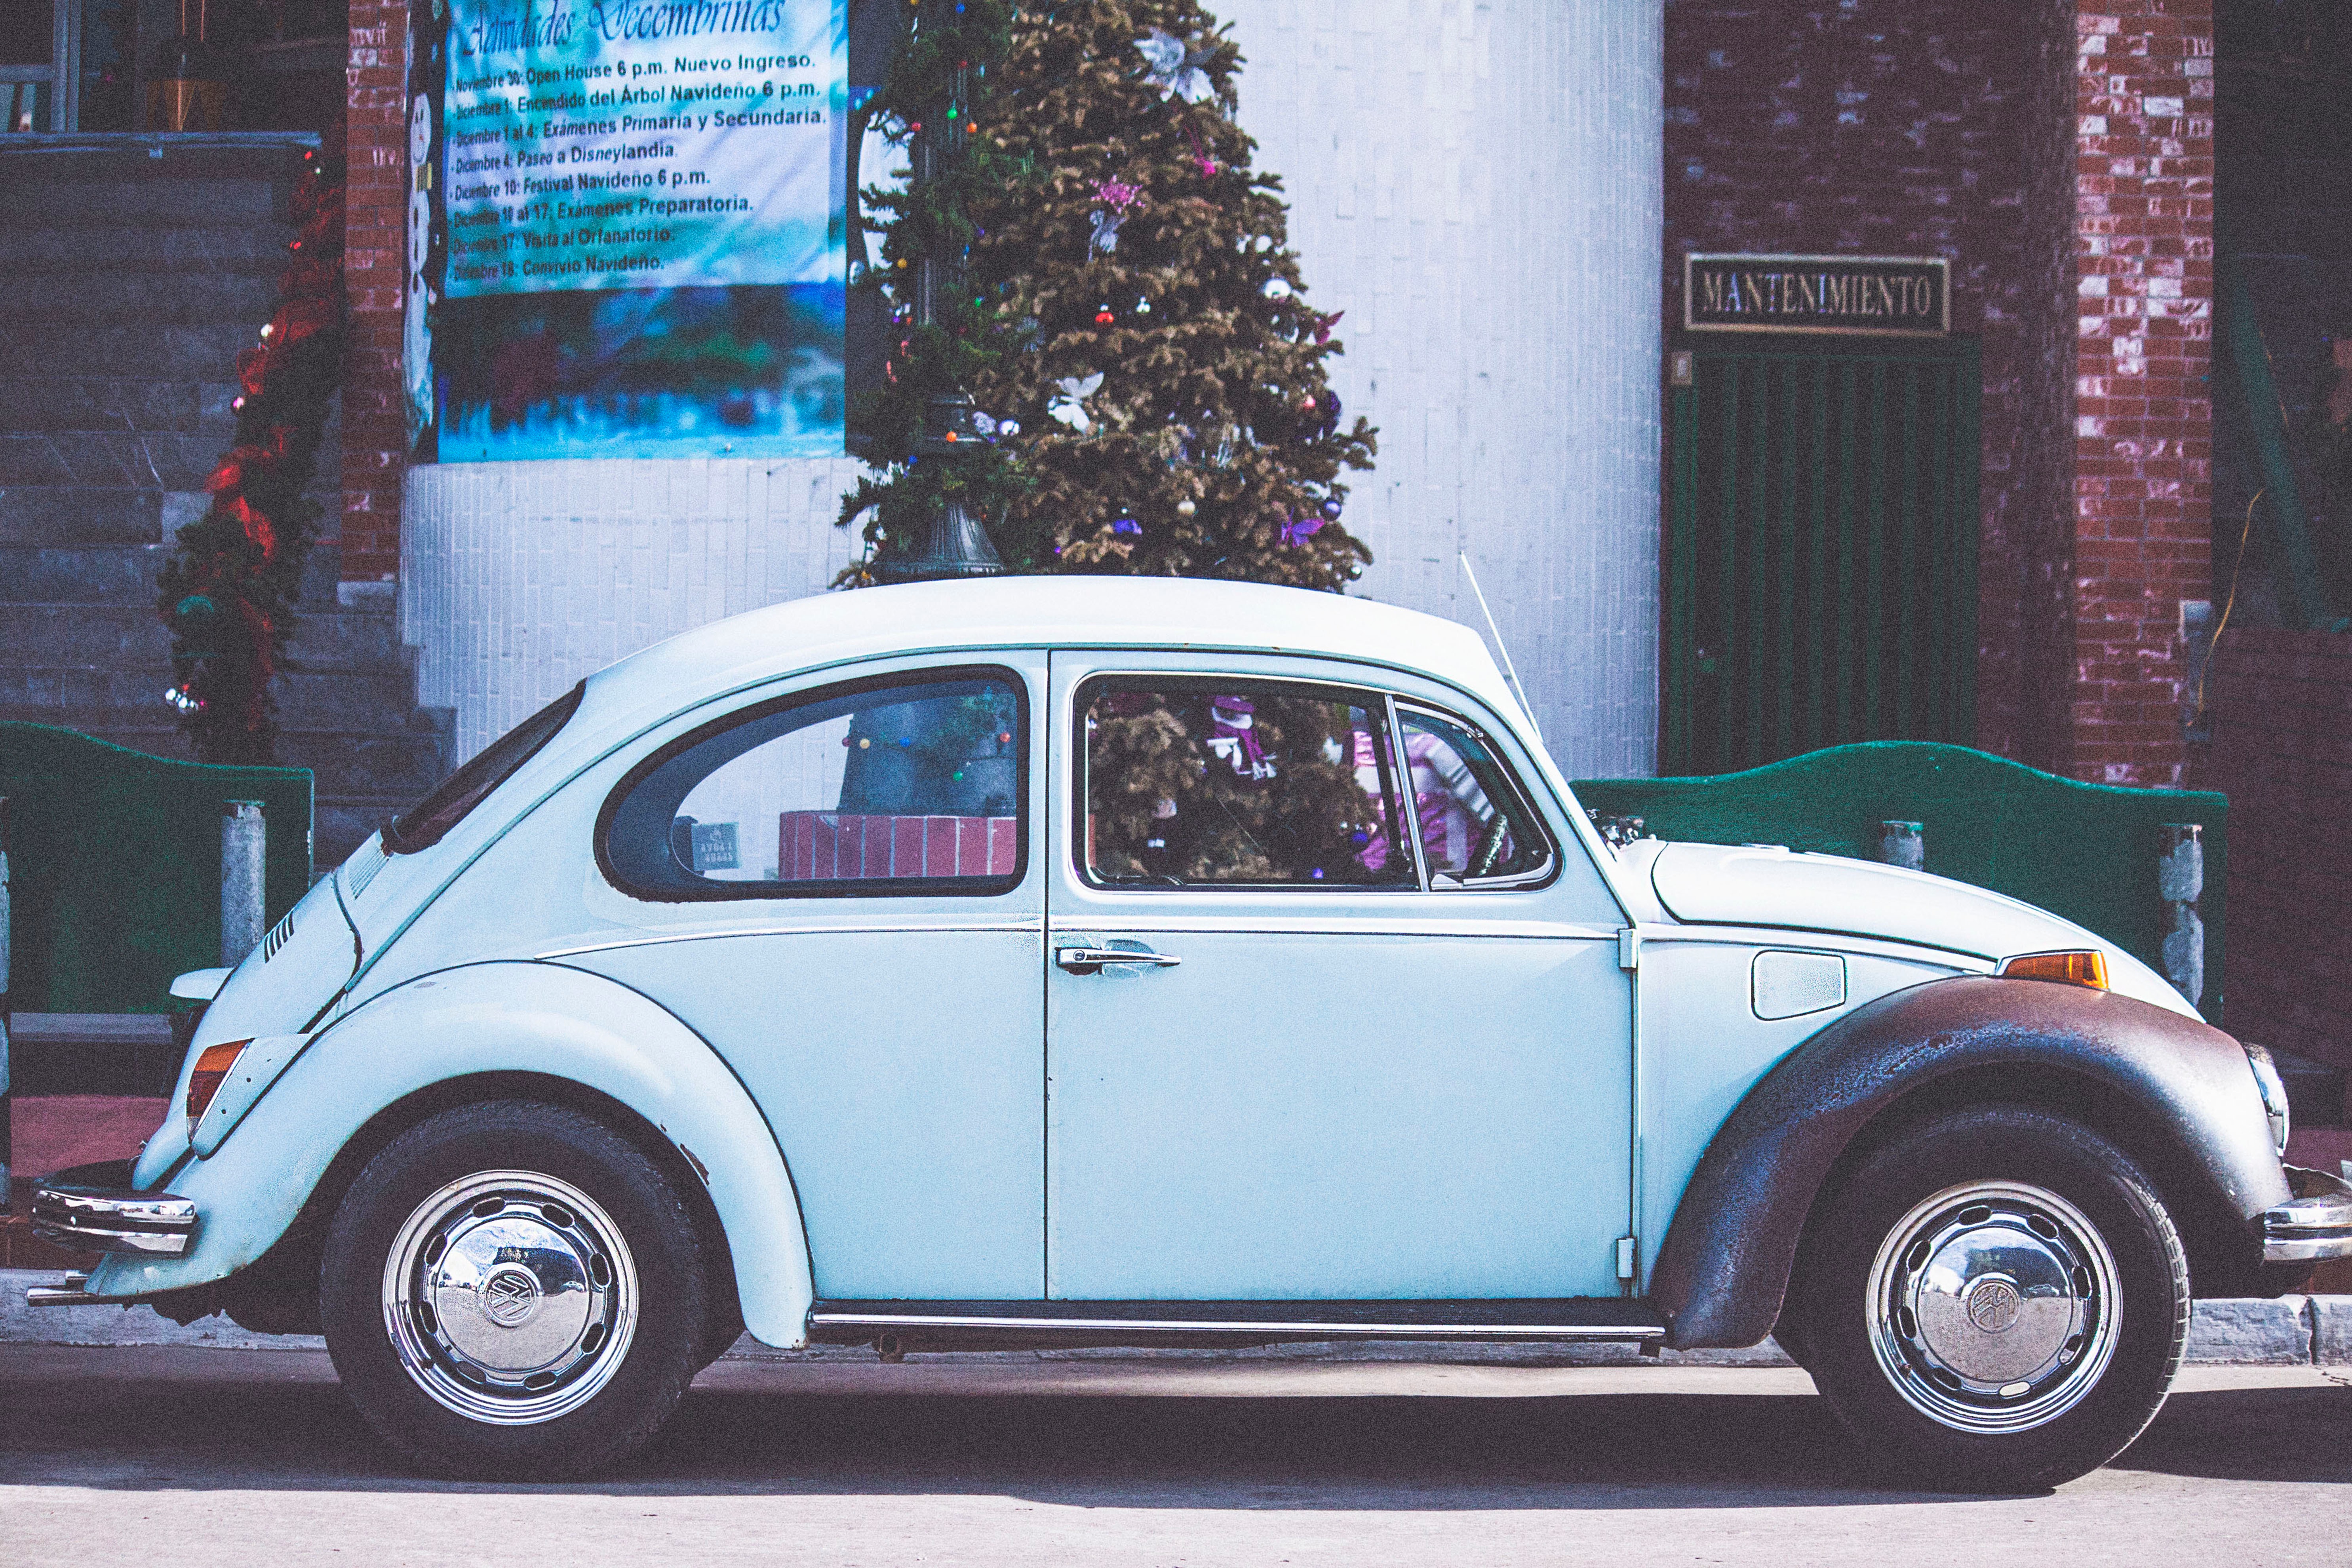
street, car, wheel, automobile, volkswagen, vehicle, motor vehicle, beetle, antique car, city car, land vehicle, volkswagen beetle, automobile make, automotive exterior, automotive design, subcompact car